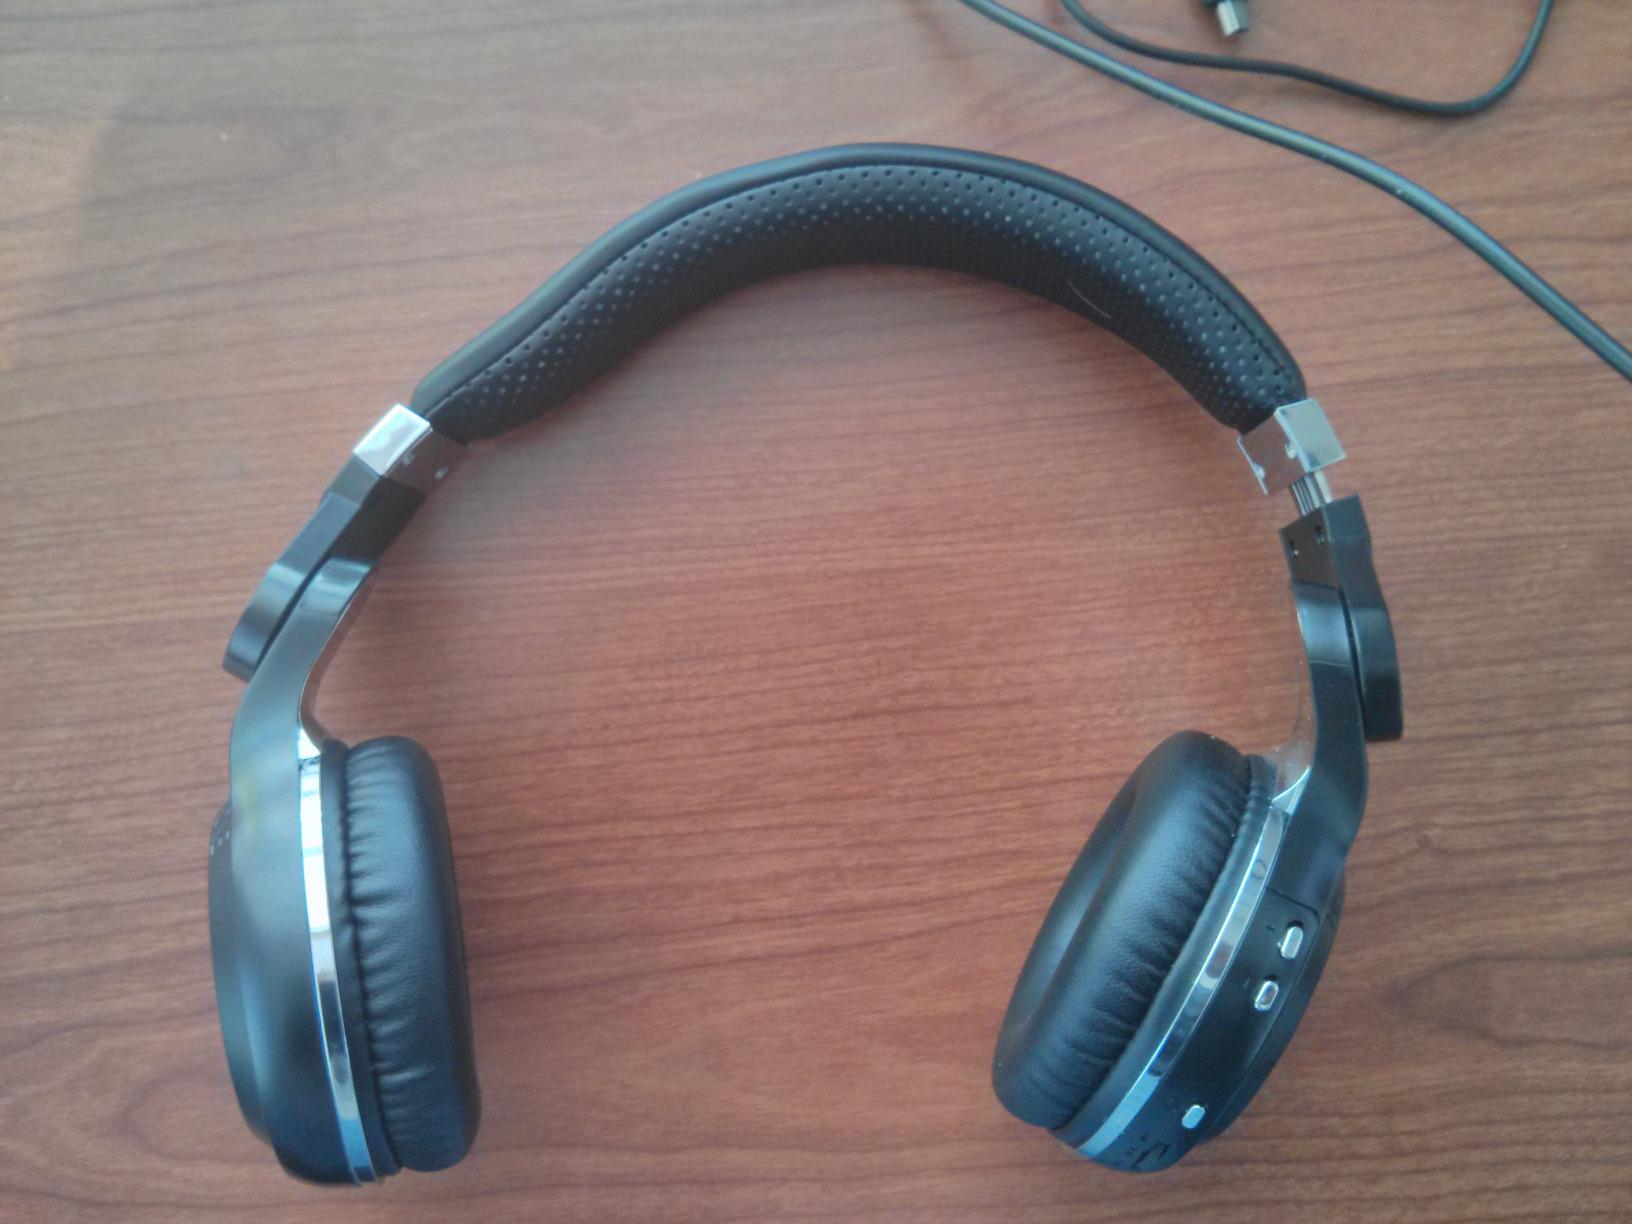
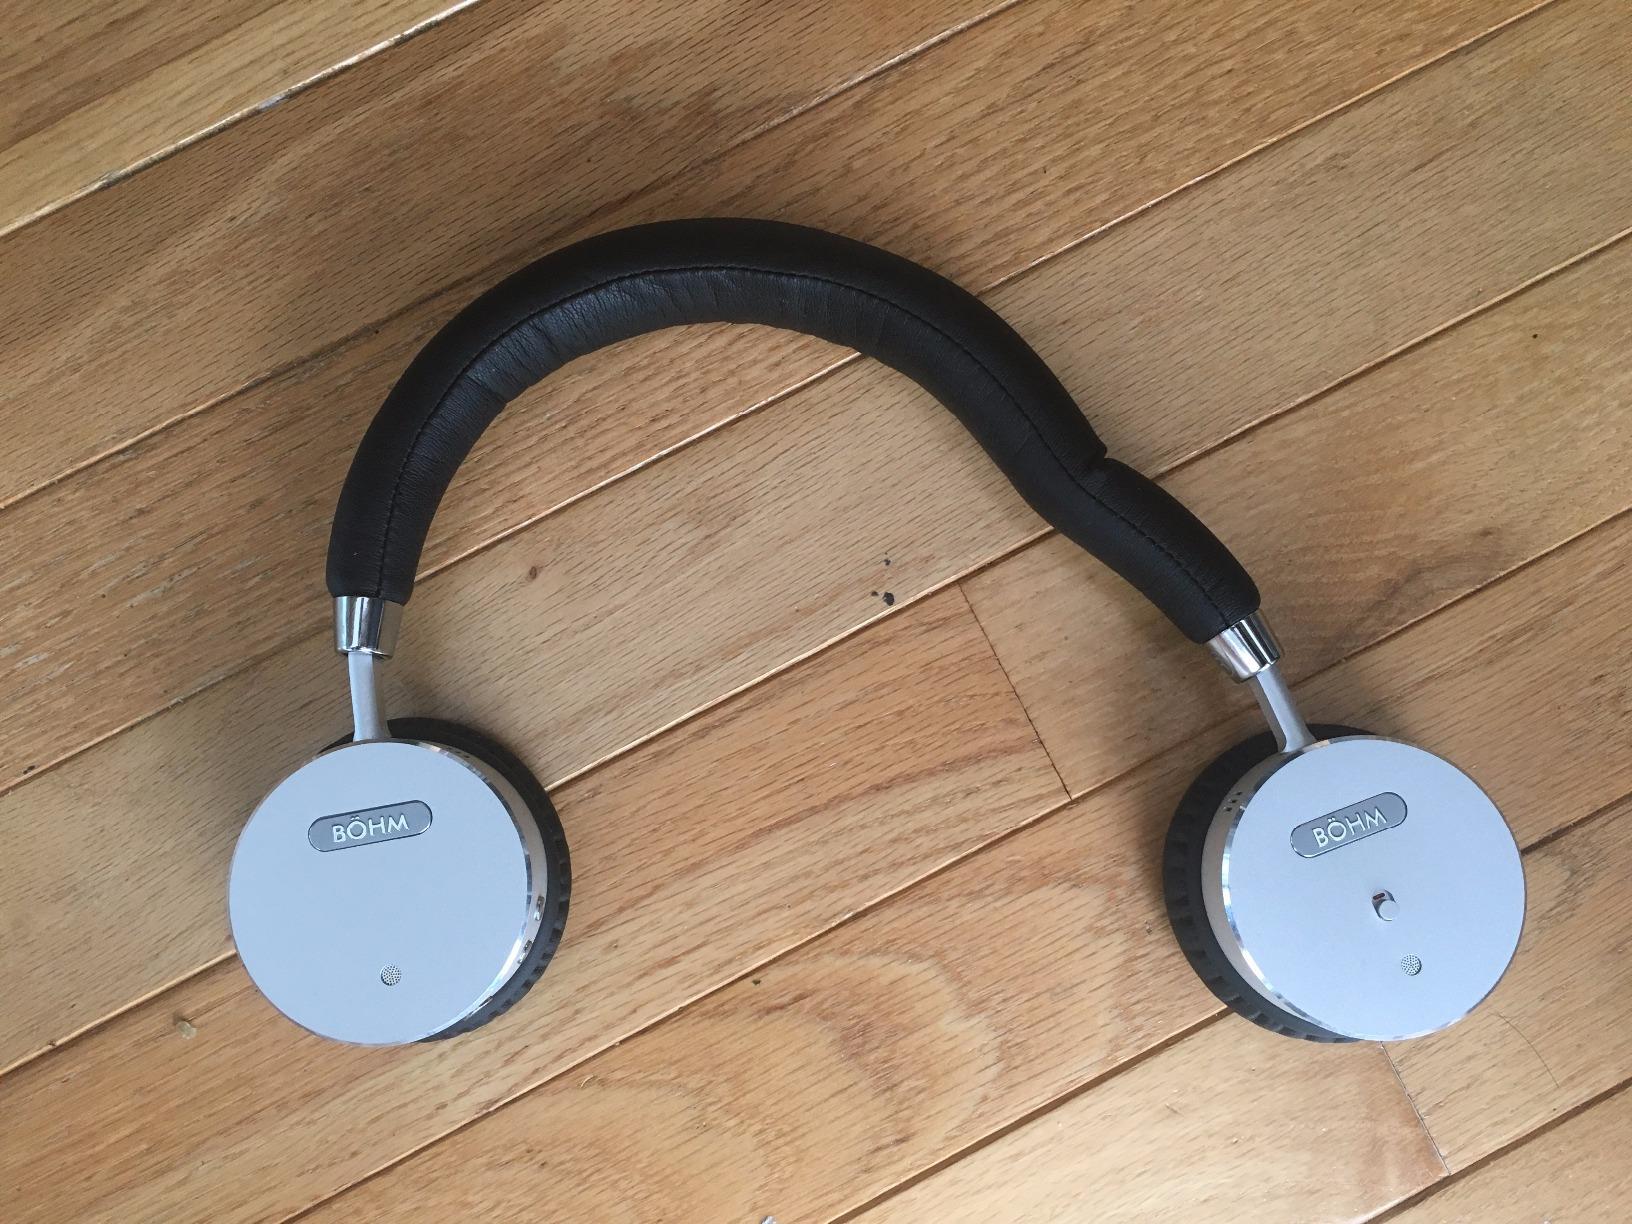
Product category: headphones
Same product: no